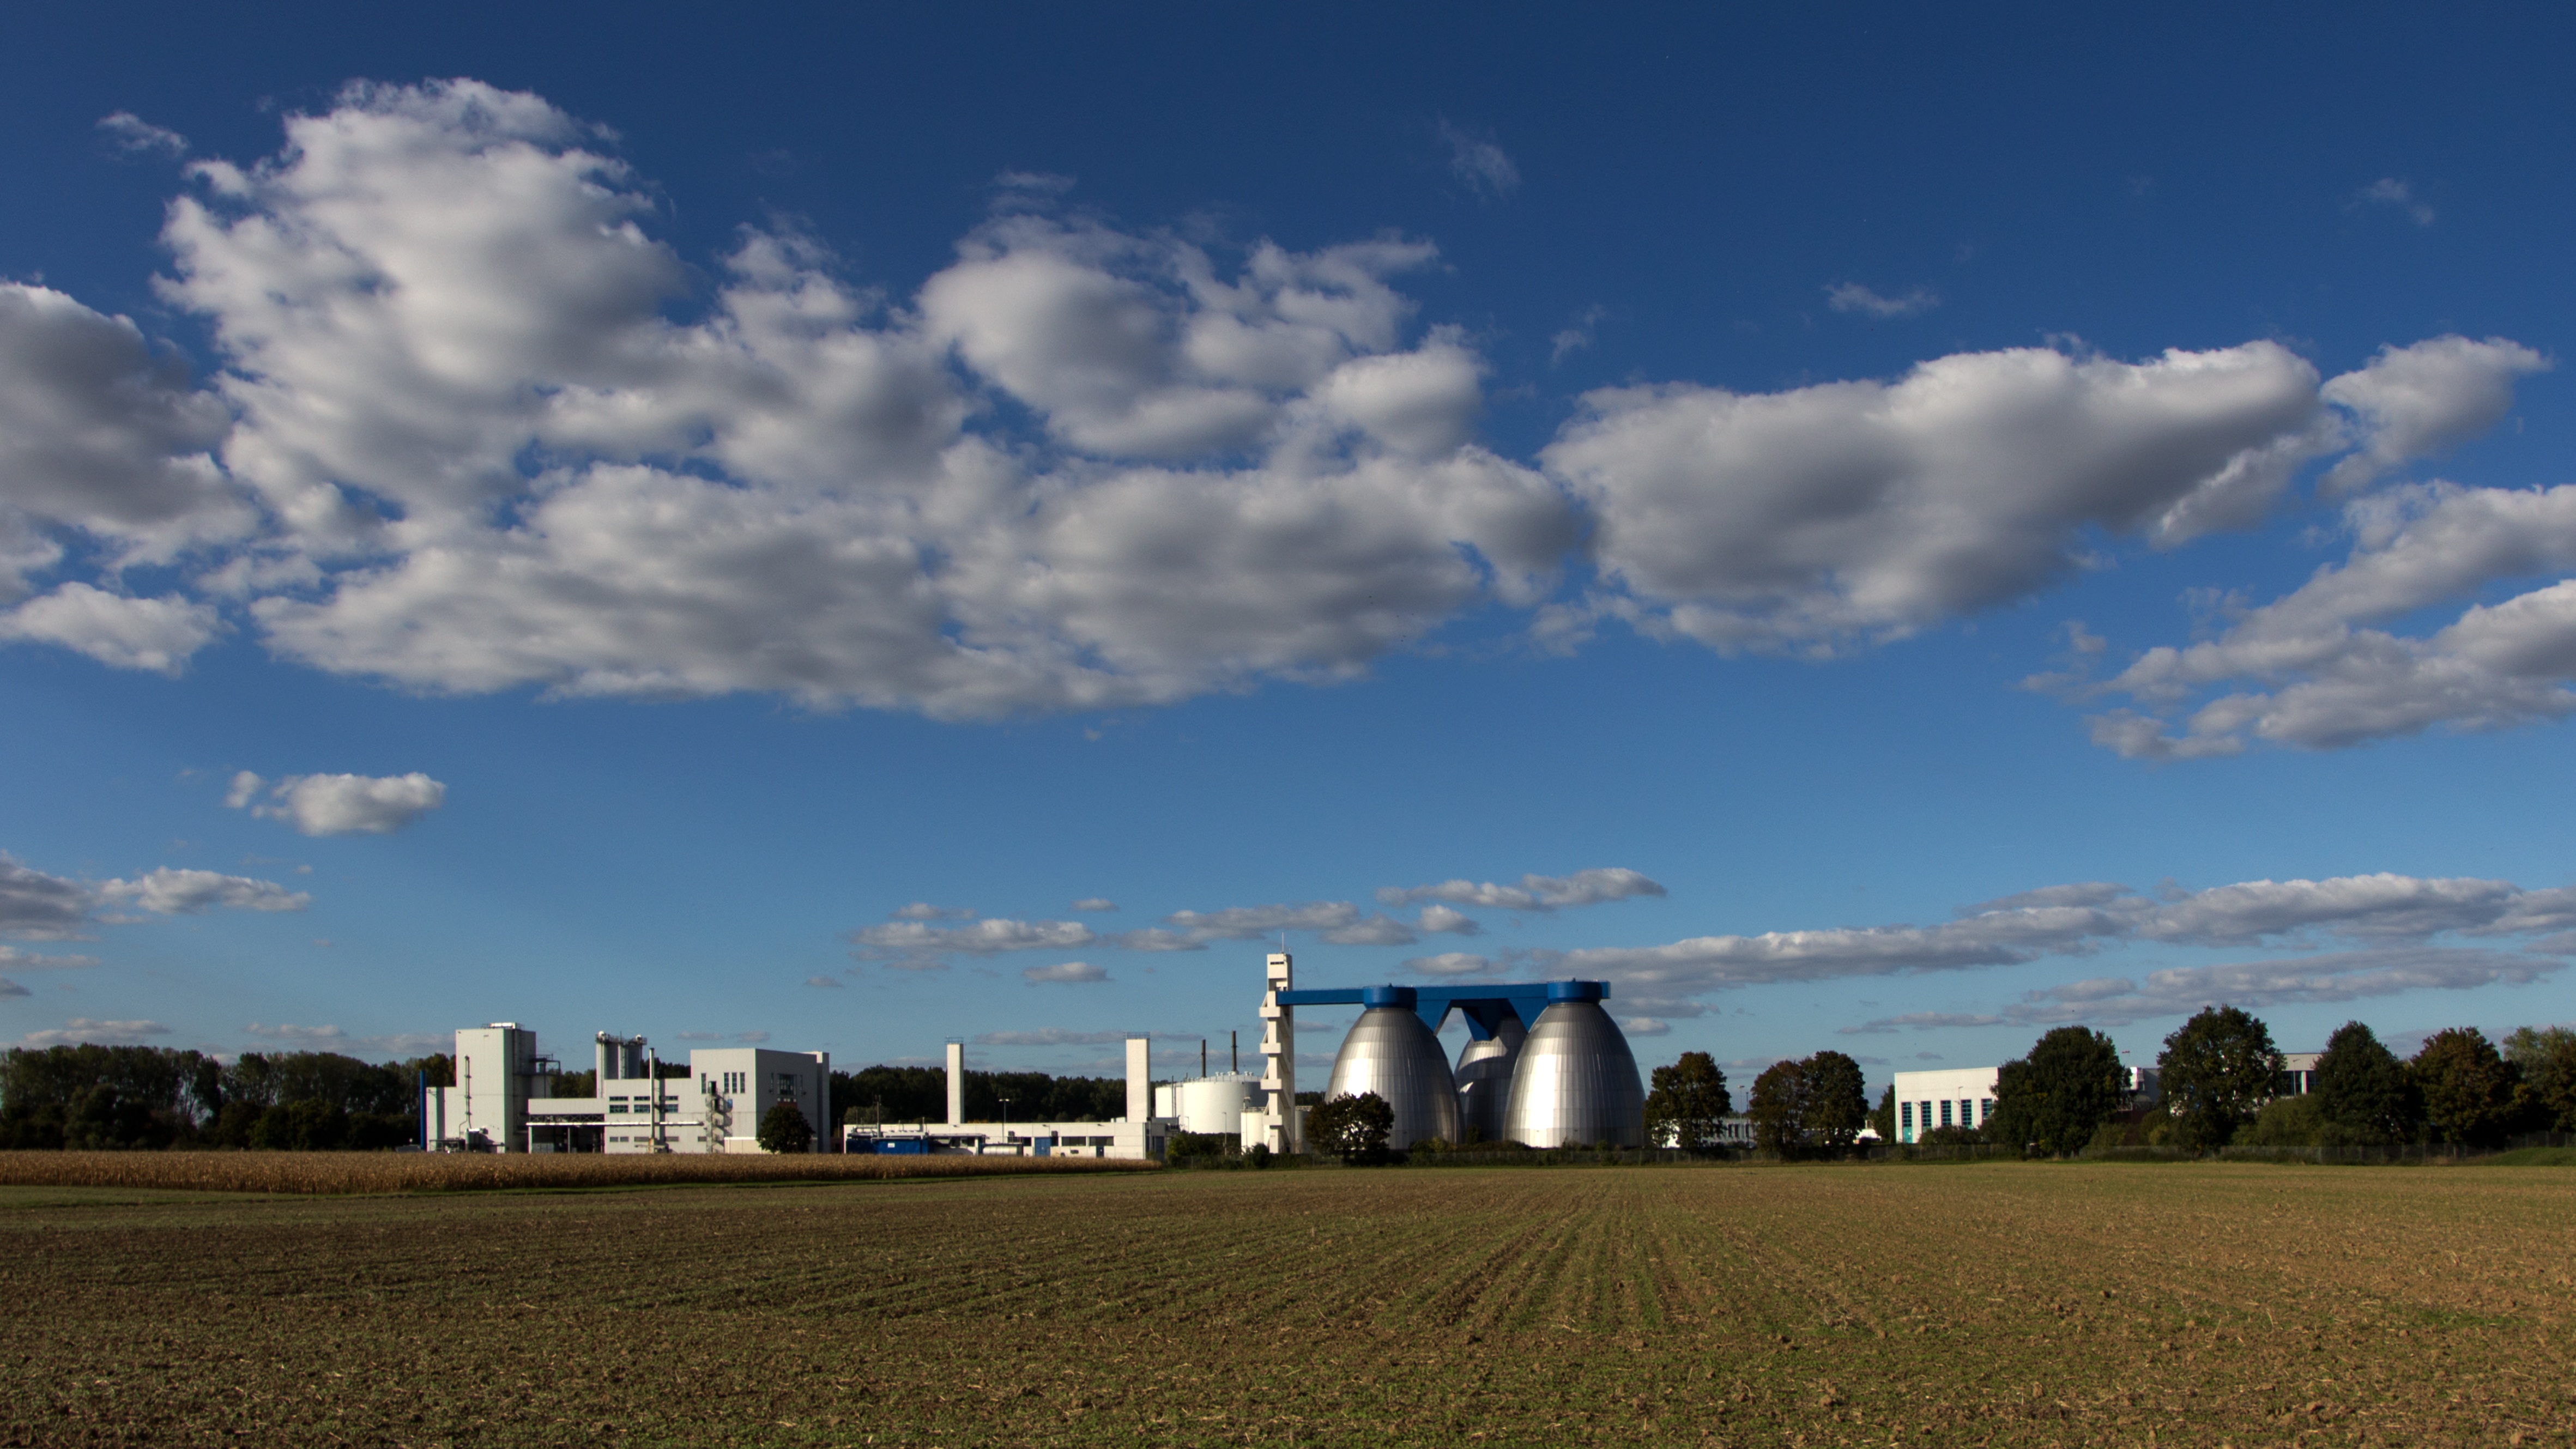
landscape, grass, horizon, cloud, sky, field, farm, prairie, sunlight, panorama, dusk, agriculture, plain, clouds, grassland, arable, rural area, meteorological phenomenon, chemical plant, human settlement, atmosphere of earth